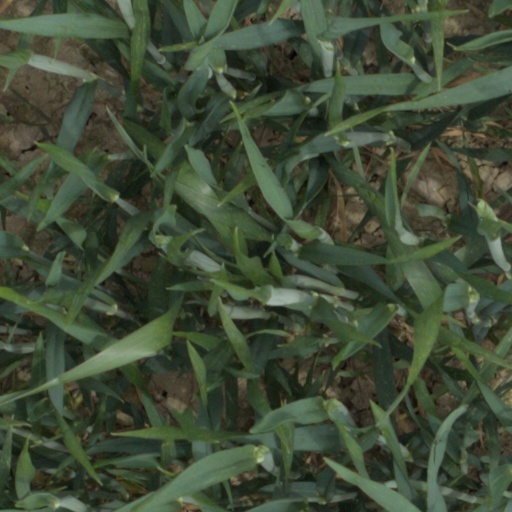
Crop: wheat